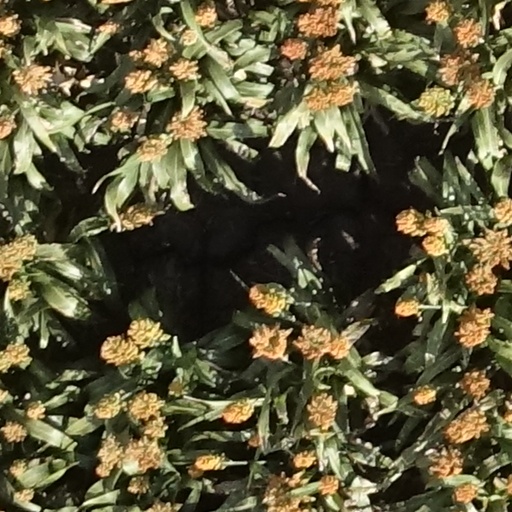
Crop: sorghum